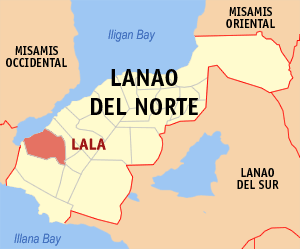
Lala est une localité de la province de Lanao du Nord, aux Philippines. En 2015, elle compte 67 727 habitants.